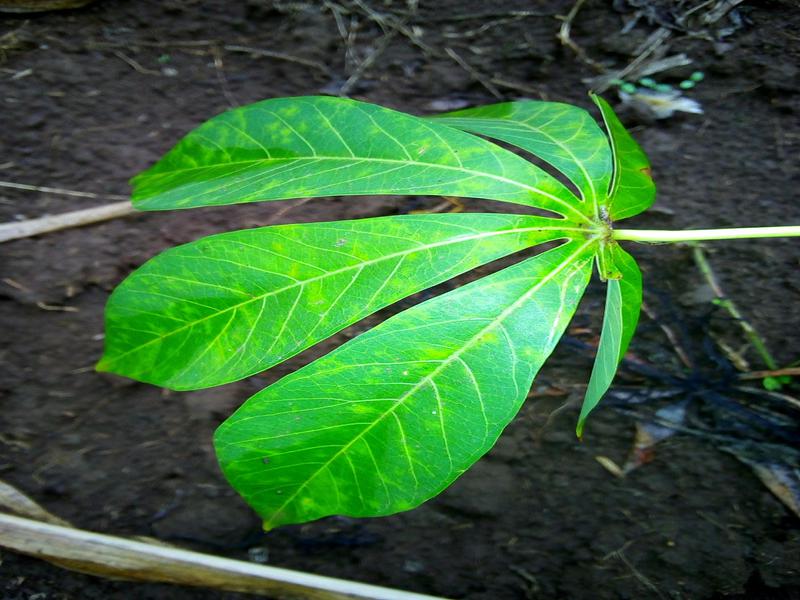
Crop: cassava
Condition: brown_streak_disease